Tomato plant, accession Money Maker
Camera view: horizontal (90 deg, fisheye); turntable rotation: 330 degrees
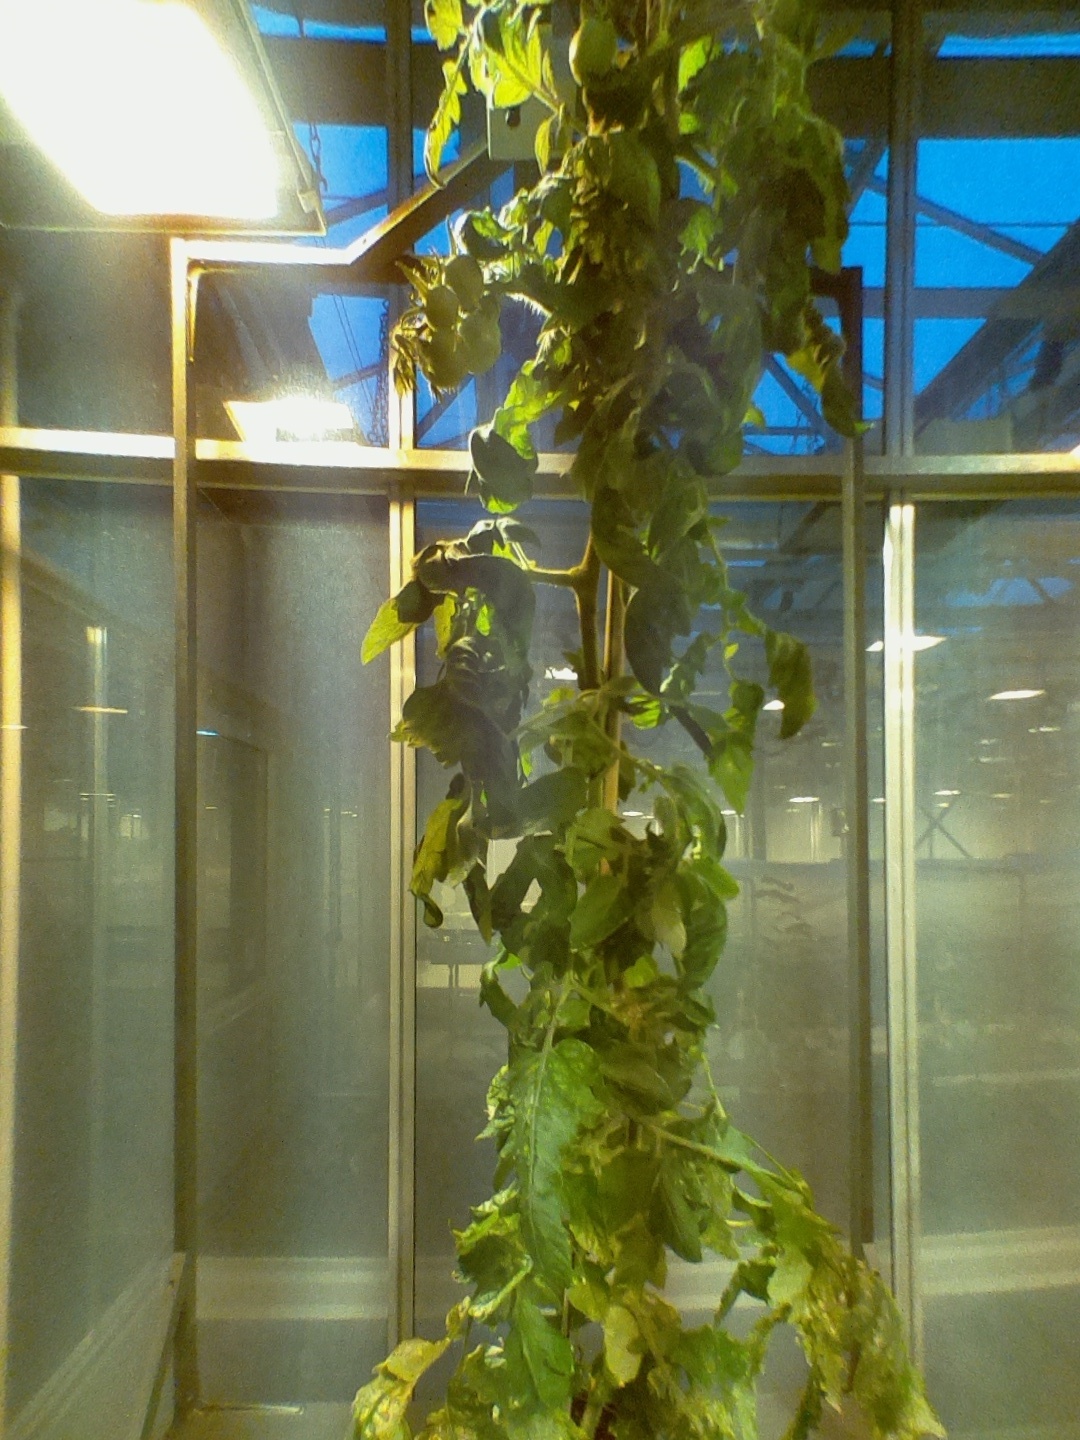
BBCH growth stage 73: 30%-40% of final fruit size